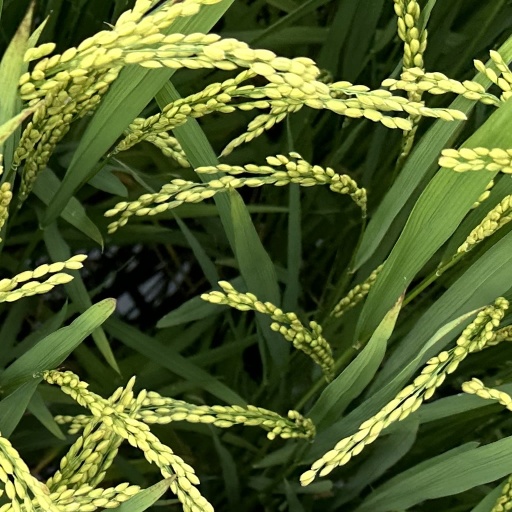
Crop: rice